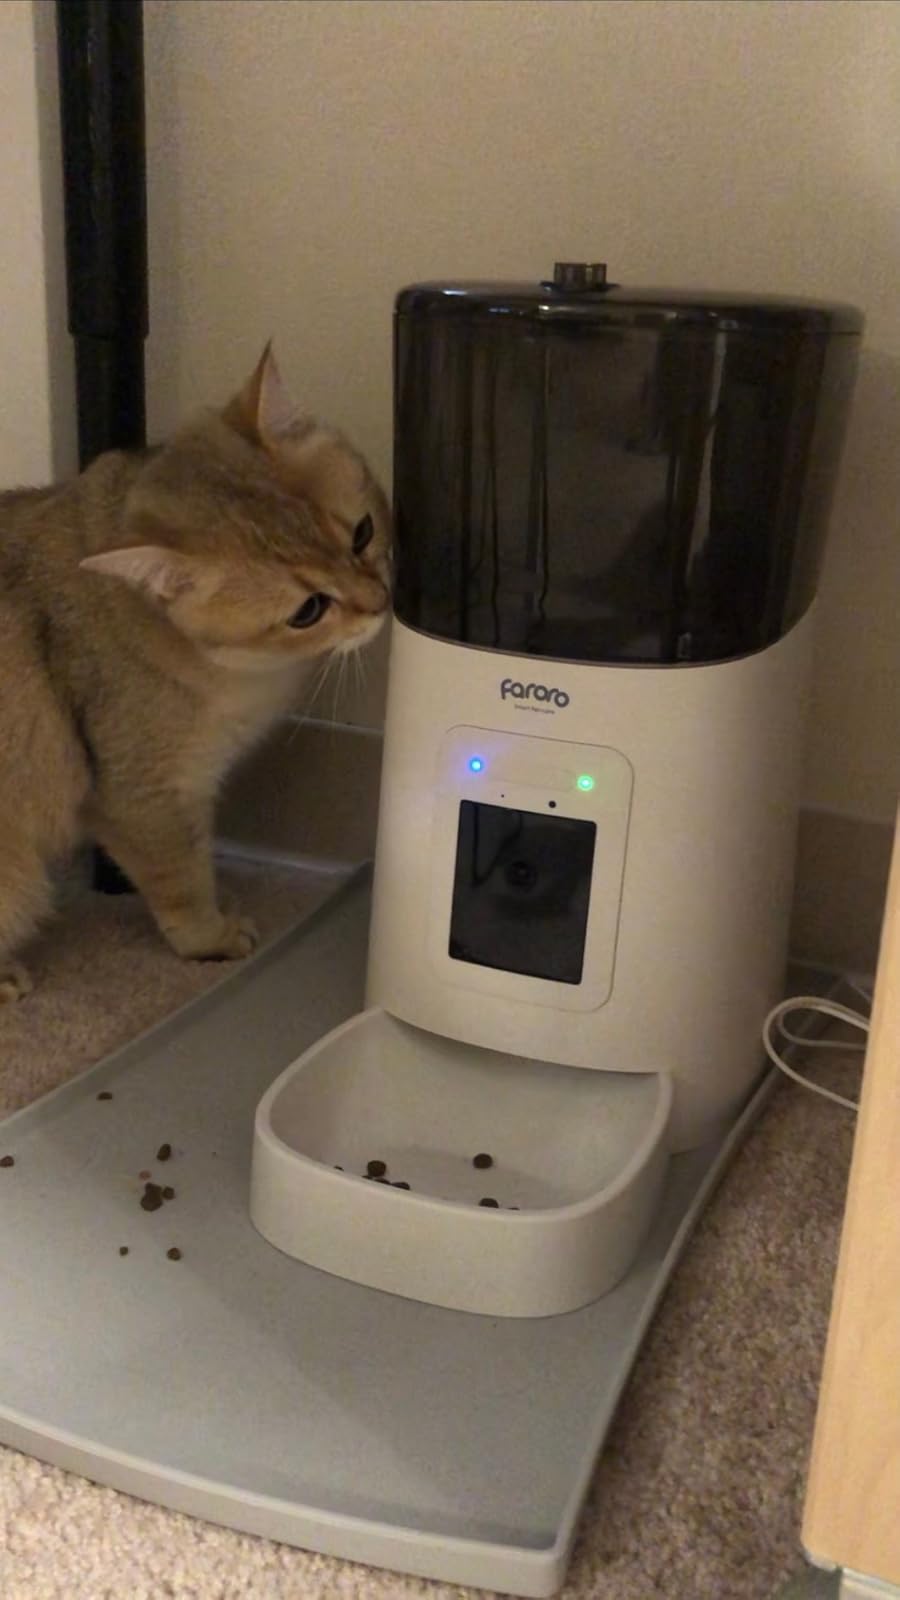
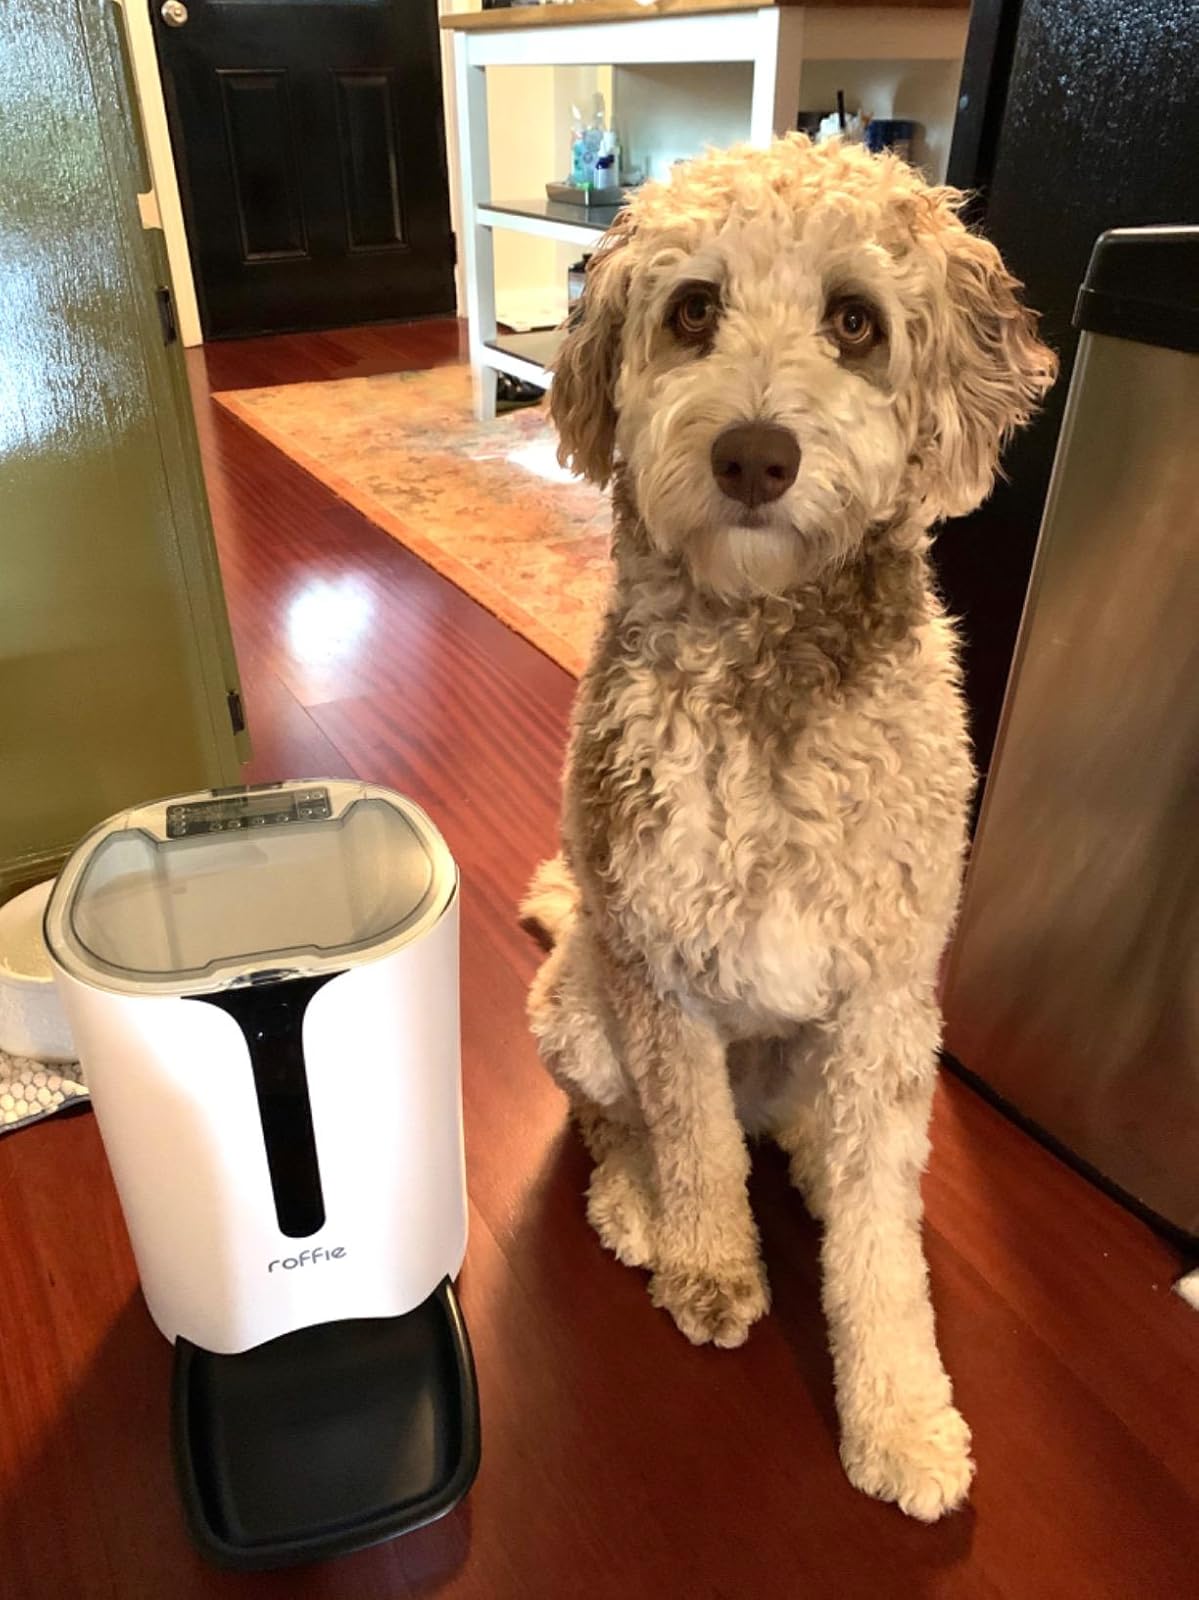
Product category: items_feeder
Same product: no